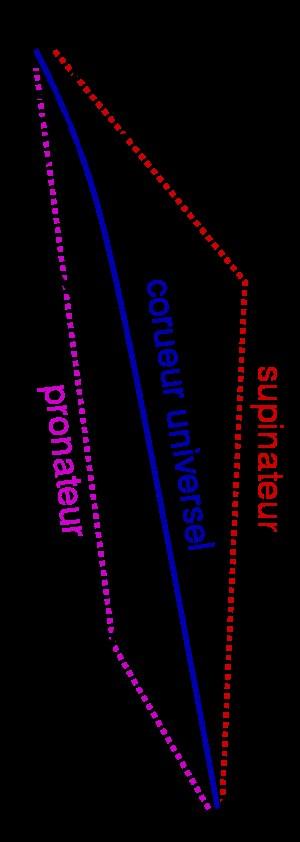
La foulée désigne l'enjambée lors de la course à pied.